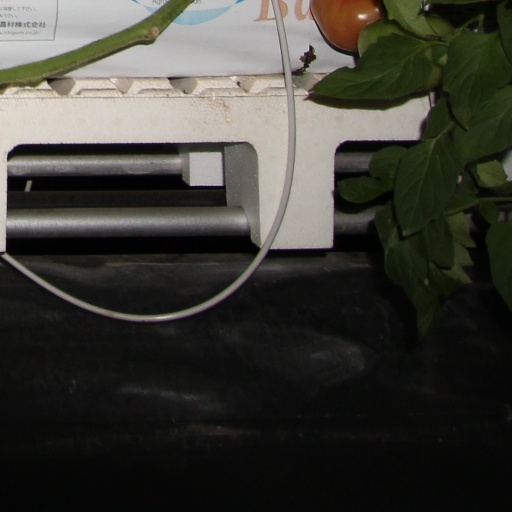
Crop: tomato